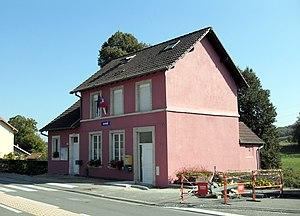
La mairie de Moval
Moval est une ancienne commune française située dans le département du Territoire de Belfort en région Bourgogne-Franche-Comté. Ses habitants sont appelés les Movalois.